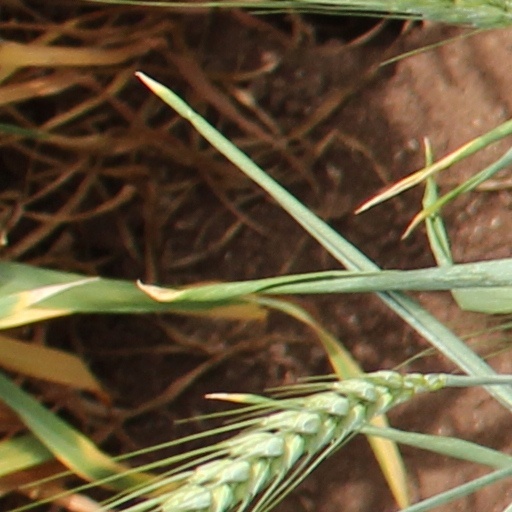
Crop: wheat